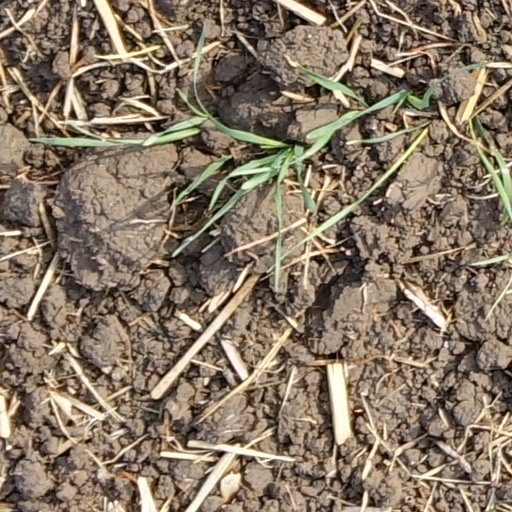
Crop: wheat